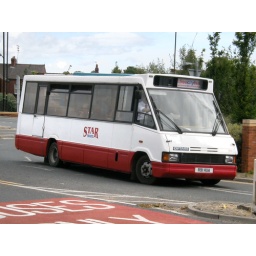
R91HUA (relief vehicle) standing in on the Wakefield Free City Bus Service. Optare Metrorider at Wakefield bus station.